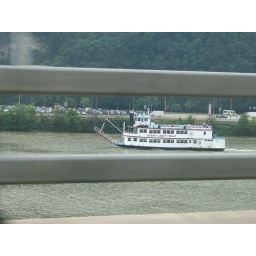
A boat in the river... I don't remember which river